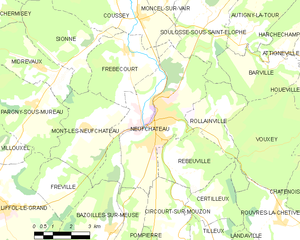
Carte des communes françaises Neufchâteau